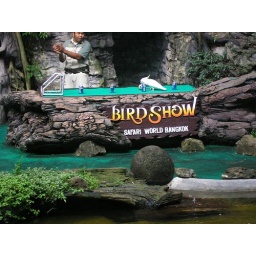
A cockatiel dribbling a ball past tin cans to the goal in the bird show in Safari World Bangkok